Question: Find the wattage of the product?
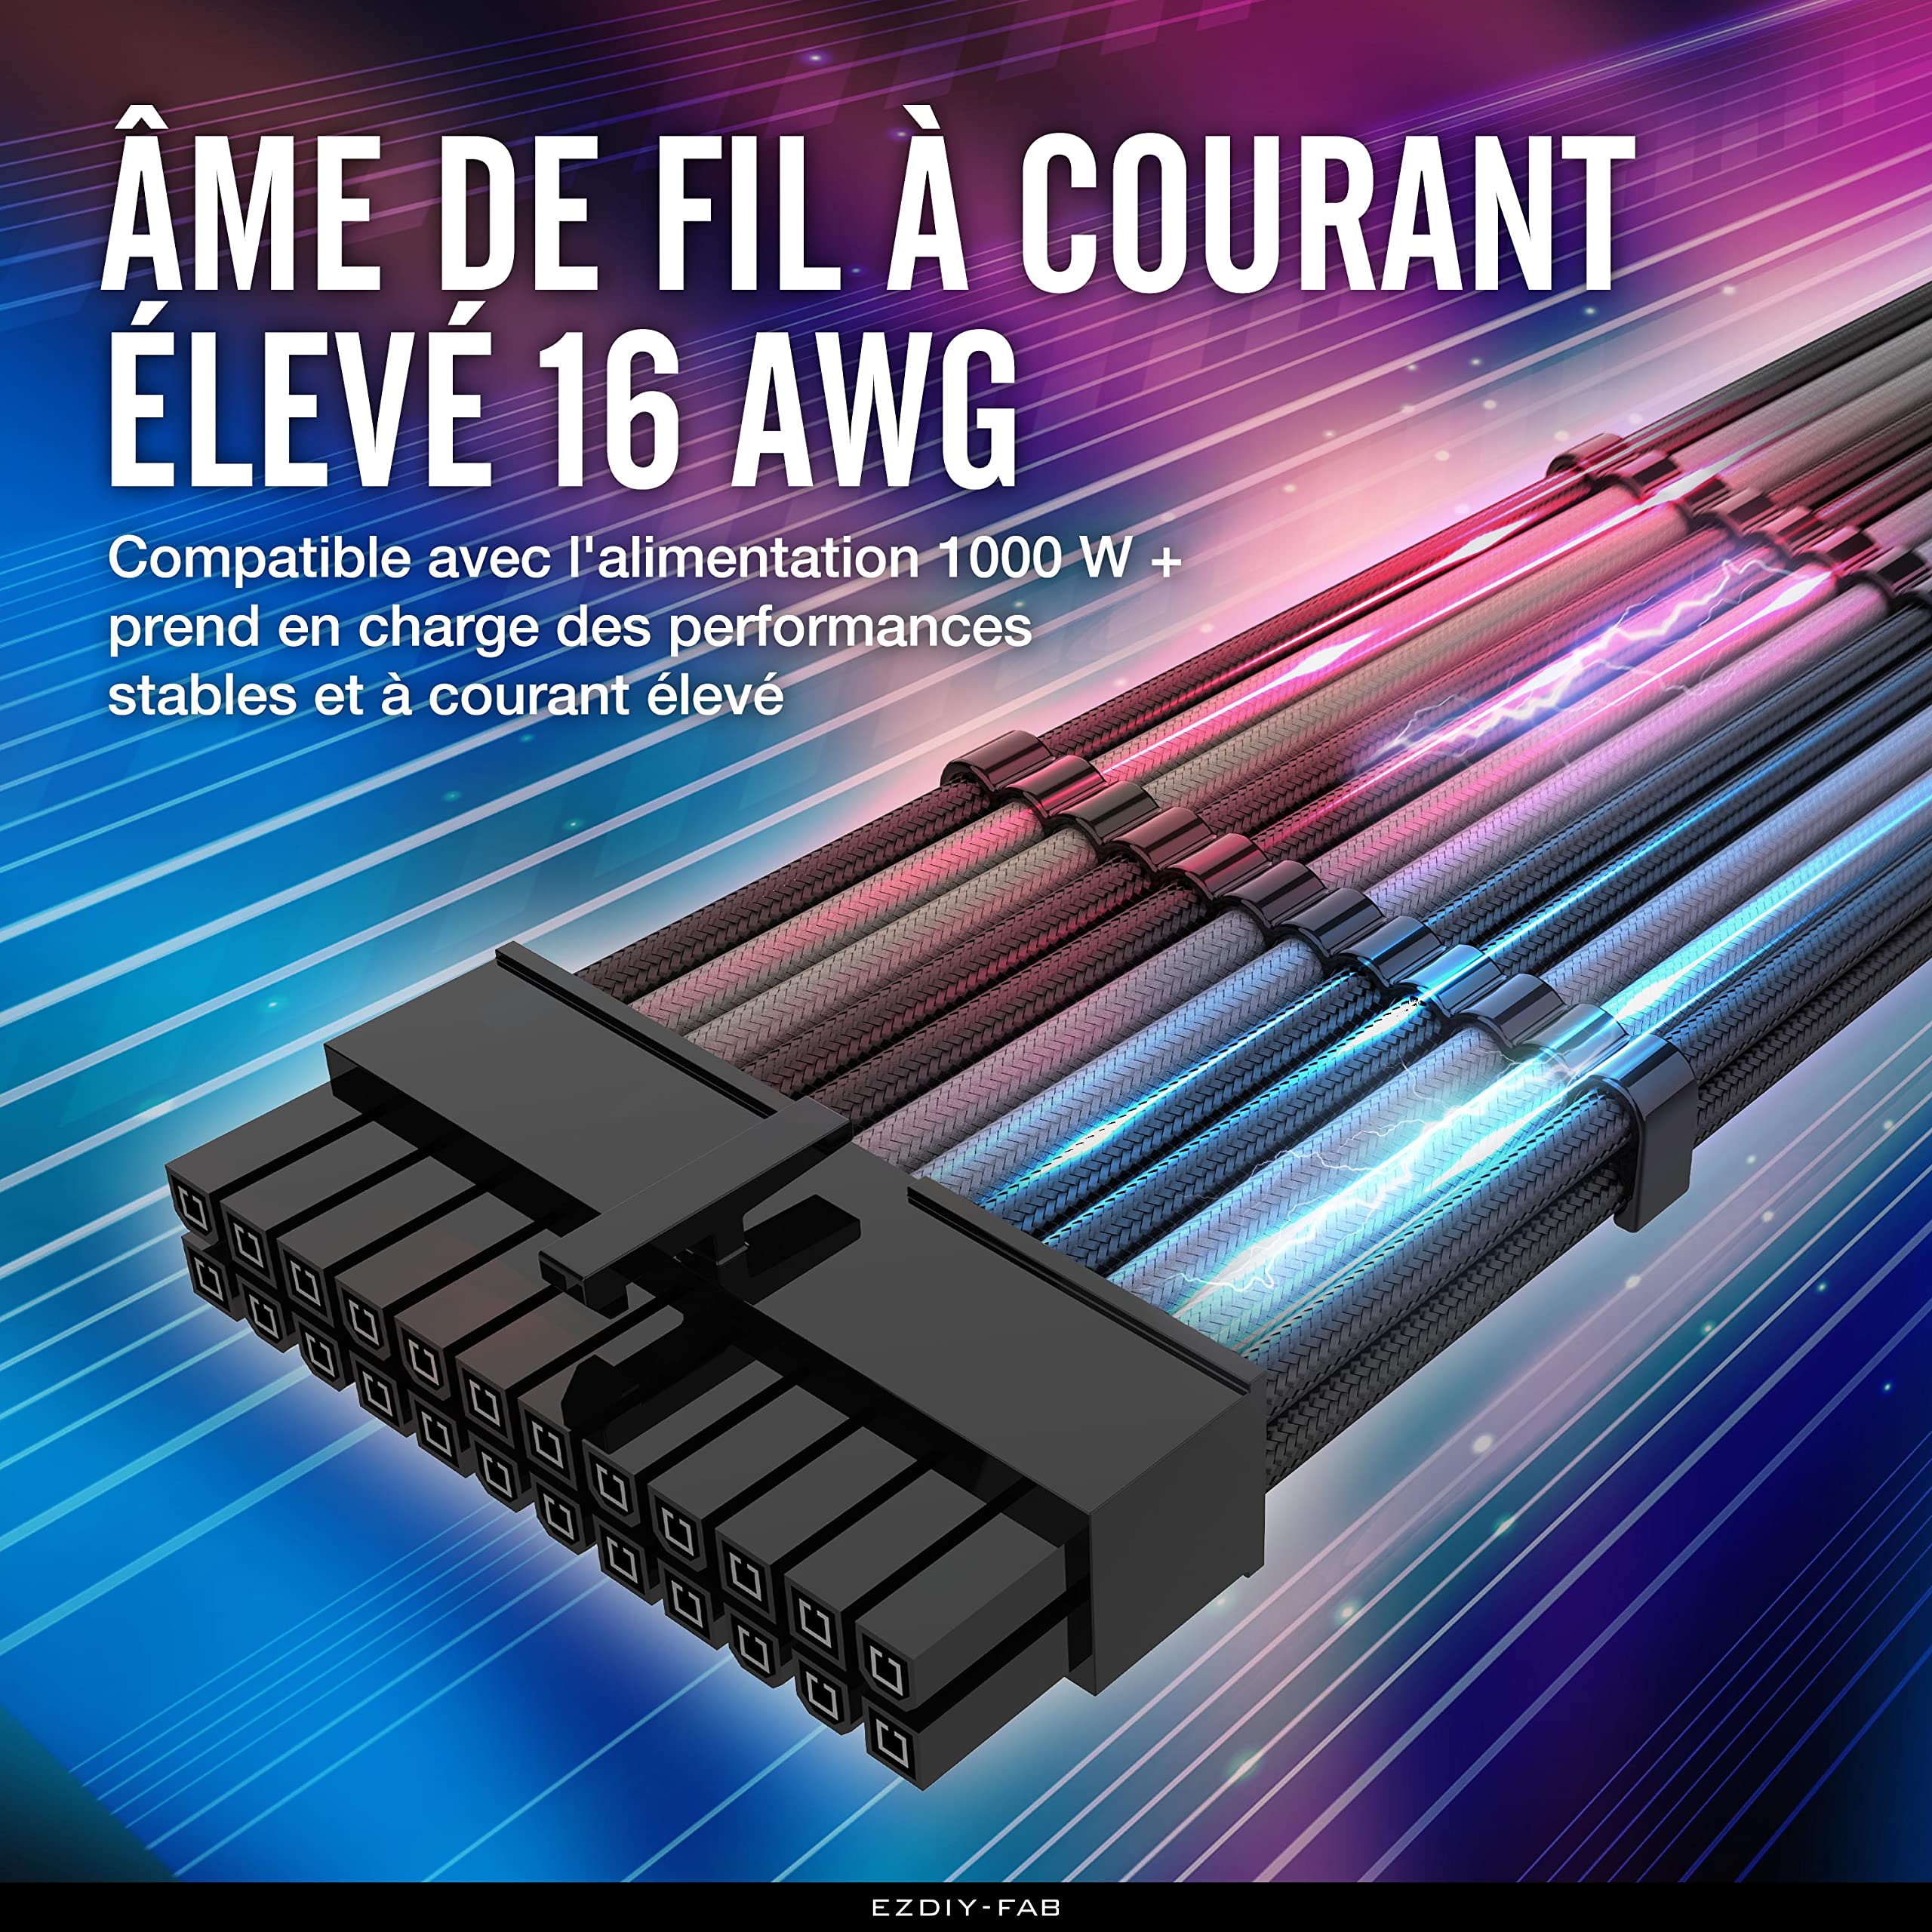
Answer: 1000.0 watt